Obaidulah Jan Kandahari

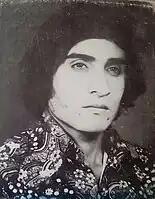
Obaidullah Jan Kandahari in 1970s

Obaidullah Jan Kandaharai, or simply known as Obaidullah Jan, was a singer from Kandahar, Afghanistan. He was popular among the Pashtuns in southern Afghanistan and in Quetta, Pakistan. He brought some new style to traditional Pashto music and was considered a classical singer. He recorded many albums with lyrics written by Sayed Abdul Khaliq Agha and Abdul Baqi Dilresh, famous Pashto poets from Kandahar.